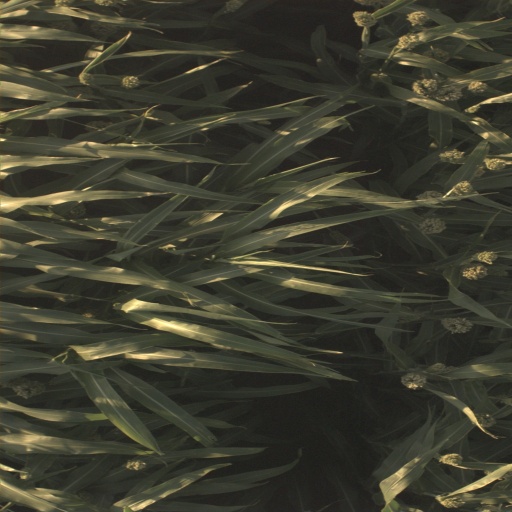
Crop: sorghum